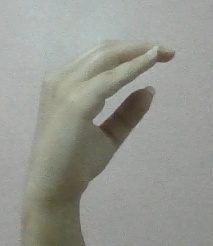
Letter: jeem